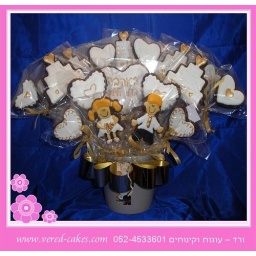
a cookie bouquet in gold and white